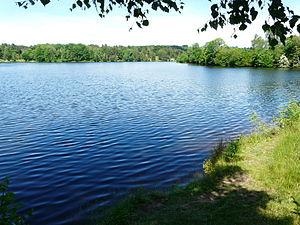
Le lac du Coiroux, Aubazine, Corrèze, France